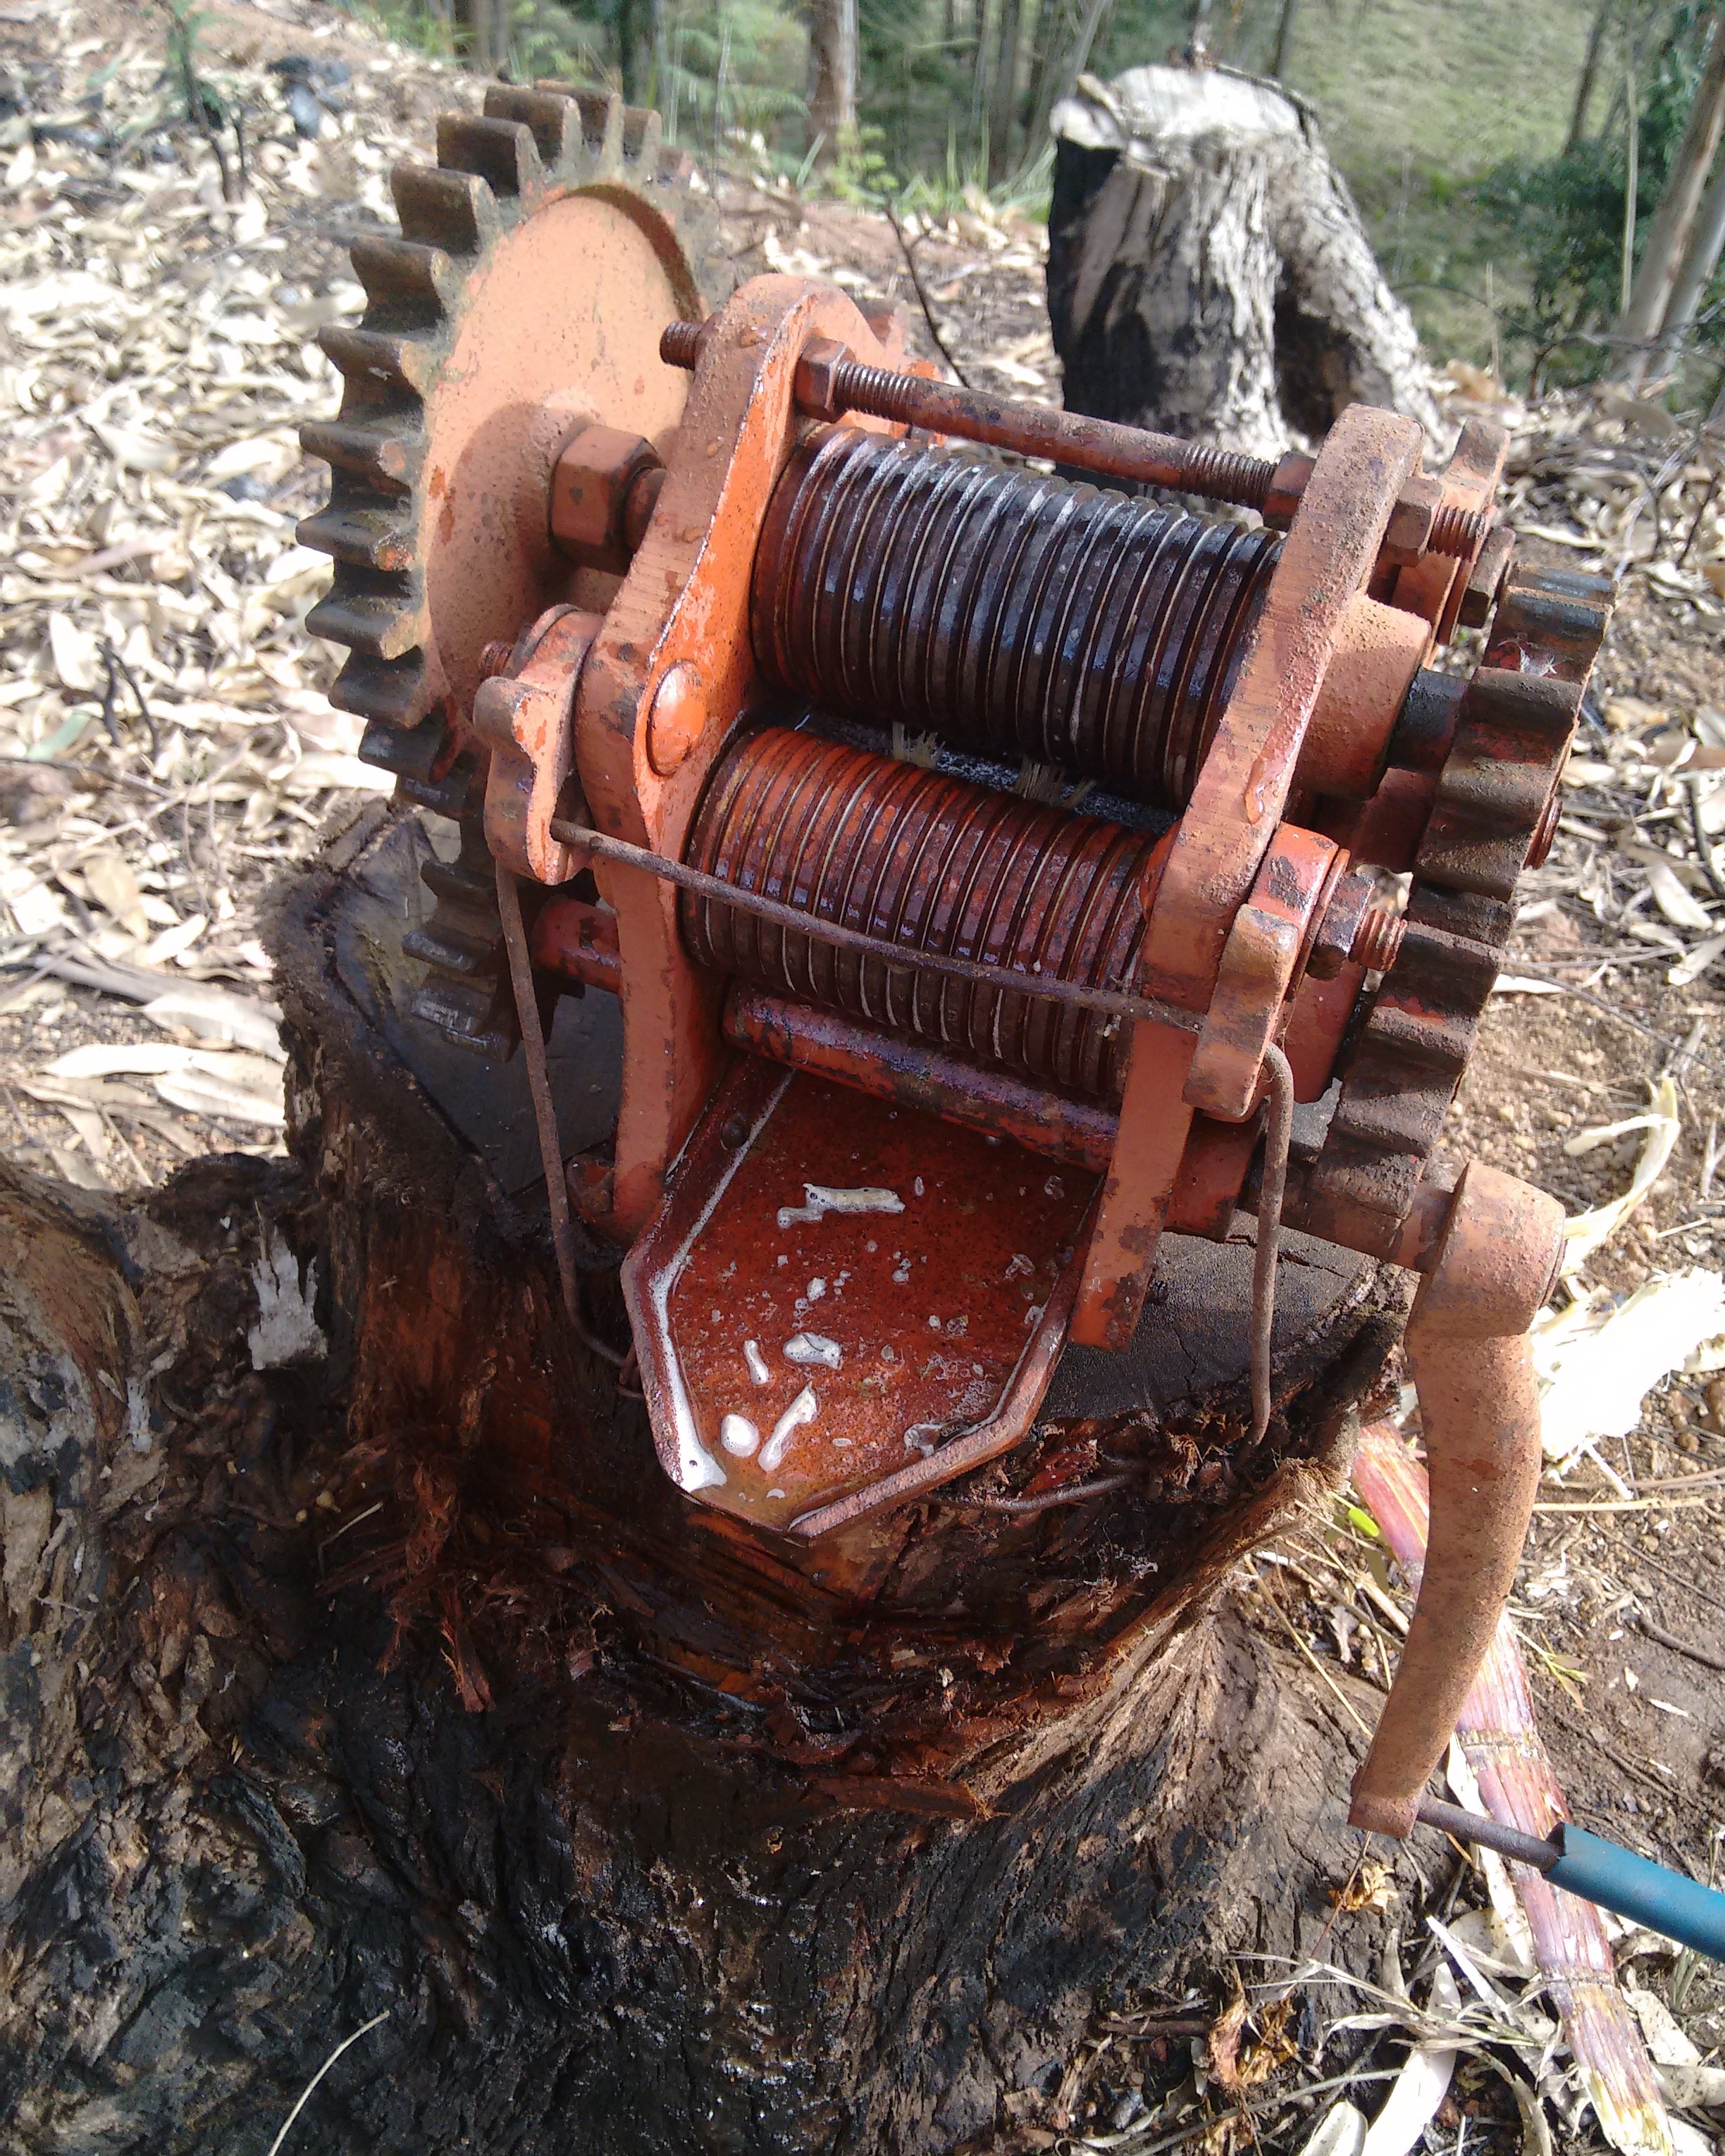
nature, mountain, wood, farm, antique, trunk, environment, vehicle, soil, memory, roca, eventide, scrap, minas, recall, cane grinder